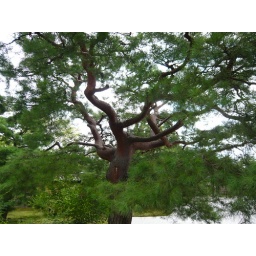
The red cedar trees were so pretty, with the contrast of the red bark against the super bright green leaves.